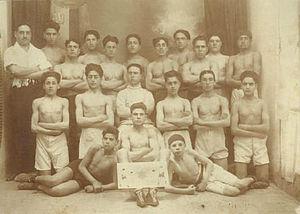
Club pugilistique du Maccabi à Tunis. En pull-over blanc, Joe Guez. Devant lui, Edmond Zerbib.
Young Perez, de son vrai nom Messaoud Hai Victor Perez, né le 18 octobre 1911 à Tunis et mort le 22 janvier 1945 à Gliwice, est un boxeur tunisien. Il détient toujours le titre de plus jeune champion du monde dans sa catégorie.